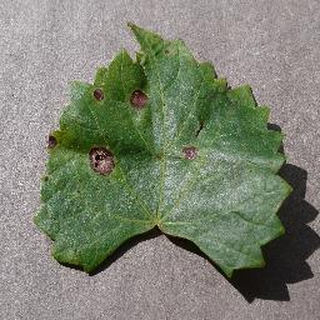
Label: grape_black_rot